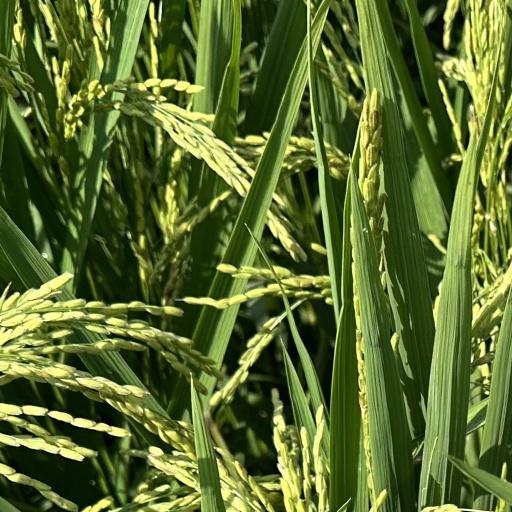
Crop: rice